United States recognition of Jerusalem as capital of Israel

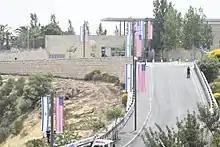
Jerusalem on May 7, 2018

On December 6, shortly after Trump's statement, Israeli Prime Minister Benjamin Netanyahu said the announcement was a "historic landmark" and praised the decision as "courageous and just". During his remarks Netanyahu said there is "no peace that doesn't include Jerusalem as the capital of the State of Israel", adding that Jerusalem has "been the capital of Israel for nearly 70 years". He later said that he has heard condemnation about the announcement but has "not heard any condemnation for the rocket firing against Israel that has come and the awful incitement against us".